Joseph Hume

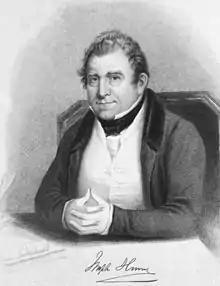
Joseph Hume in middle age, engraving

In March 1830, with Henry Hunt and Daniel O'Connell, Hume set up the London-based Metropolitan Political Union, with a platform that included manhood suffrage and the secret ballot. He was elected that year for Middlesex, England. He produced a County Rates Bill, and aimed to re-organise local government. He came under attack, however, by 1837, as a moderate "Whig-Radical" too close to the Melbourne ministry.